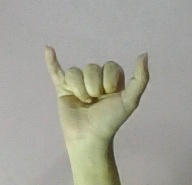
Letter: ya